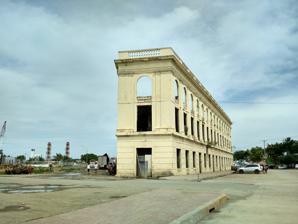
Building: Compañía Marítima Building
Country: Philippines
Year built: 1910
Pre-war neoclassical heritage building located in Cebu City port area, Philippines Compañía Marítima Building North-side view of the Compañía Marítima Building Location in Philippines Show map of Metro Cebu Compañía Marítima Building (Visayas) Show map of Visayas Former names Fernandez Building Shamrock Hotel General information Architectural style Neoclassical architecture Location Cebu City Address Quezon Boulevard and Cebu South Coastal Road, Cebu City Country Philippines Coordinates 10°17′29.5″N 123°54′8.2″E / 10.291528°N 123.902278°E / 10.291528; 123.902278 Owner Disputed between Cebu City Government and Cebu Port Authority The Compañía Marítima Building also known as the Marítima Ruins is a neoclassical heritage building located in Cebu City , Philippines that was built in 1910. It was one of the first buildings constructed in the city's port area , and was known by different names throughout its history: Fernando Building and Shamrock Hotel before the war, and currently, the Compañía Marítima de Cebú. Location The Compañía Marítima is a three-story building located at the waterfront area in the old district of Cebu City near the east coast of the South Road Properties (SRP). It is situated on a 42,000-square-meter lot on Quezon Boulevard between P. Burgos and Lapu-lapu Streets and accessible from the Cebu City Hall and Carbon Market . Design Its architectural style is characterized as neoclassical, which was typical of structures constructed during the American colonization, that featured prominent arched windows, classical pilasters, "ornamental beams, and sculptured railings on its roof decks." Architect Karl Cabilao wrote, "Its façade is at times reminiscent of beautiful Renaissance palazzos of Europe." History Fernandez Building The structure was built in 1910 on a reclaimed land where the then new port of Cebu was established. Popularly known during that time as the Fernandez Building, it was one of the first buildings constructed in the port area. The company Fernandez Hermanos Inc., which was founded by brothers Jose and Ramon Fernandez, owned it but it was uncertain who the first occupants were. Shamrock Hotel It is not clear too when the Manila Steamship Company's offices occupied the building's first floor and the Shamrock Hotel on the upper floors. However, according to the author Lucy Urgello Miller, the hotel – whose proprietor was Mike Ryan as shown on the 1937 advertising postcard – occupied the entire building by the 1930s. Because of its close proximity to the port, patrons could disembark from the shipping vessels and cross the street to check in for accommodation. Compañía Marítima Compañía Marítima upper floor Despite the damages from bombings in World War II , the building survived. After repairs were made in the post-war era, it became the location of the Compañía Marítima de Cebú, one of the successful pre-war transportation companies established in 1886 and the biggest shipping firm in the Philippines whose vessels navigated around western and southern Mindanao ports. When the business filed for bankruptcy in 1980, the building was abandoned. Waterfront wall and view of the sea from the Compañía Marítima Building. It presently is in a state of disrepair, roofless, and missing interior walls. Its company name used to be visible on its waterfront wall, and its roofs were destroyed by Typhoon Ruping in 1992. On October 26, 2013, the city's Department of Engineering and Public Works declared it "off-limits" because of the structural damage it sustained during the earthquake that occurred on October 15. Devotee City The property surrounding the building was designated as parking lot in 2015. It has also served as Devotee City, a temporary holding area to host pilgrims from neighboring towns and provinces who had no place to stay during the Sinulog festivities every January since 2016. Property ownership South side view of the Compañía Marítima Building The land on which the building stands is the subject of an ownership dispute between the Cebu Port Authority (CPA) and the Cebu City government. The port area near the Compañía Marítima was reclaimed to construct the viaduct that connected to the tunnel from SRP to McArthur Boulevard, and the resulting reclaimed lot was given by the Department of Public Works and Highways to the CPA through a memorandum of agreement. CPA's legal officer Yusop Uckung claimed that a land title as proof of ownership was not necessary as the government owned "foreshore areas." On July 4, 2013, during the term of Michael Rama , the city government issued a tax declaration as evidence of its possession of the property. A case to stop the city government from ownership was filed by CPA representing the national government through the Office of the Solicitor General on July 7, 2015, and Regional Trial Court Judge Soliver Peras denied the plea on November 16, 2015, stating that the area no longer served as a shipping dock. In January, 2016, CPA asked the Court of Appeals to overturn the local court's ruling. On May 28, 2024, Cebu Port Authority 's General Manager Francisco Comendador III and the Cebu City government signed a compromise agreement on the waterfront development projects - Compañía, Carbon Market Redevelopment Project’s Pusó Village, and the mechanical parking area. Acting Mayor Raymond Alvin N. Garcia in a press conference said the document will be submitted to the court trying the case for Resolution . References